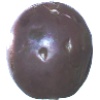
Label: passion_fruit